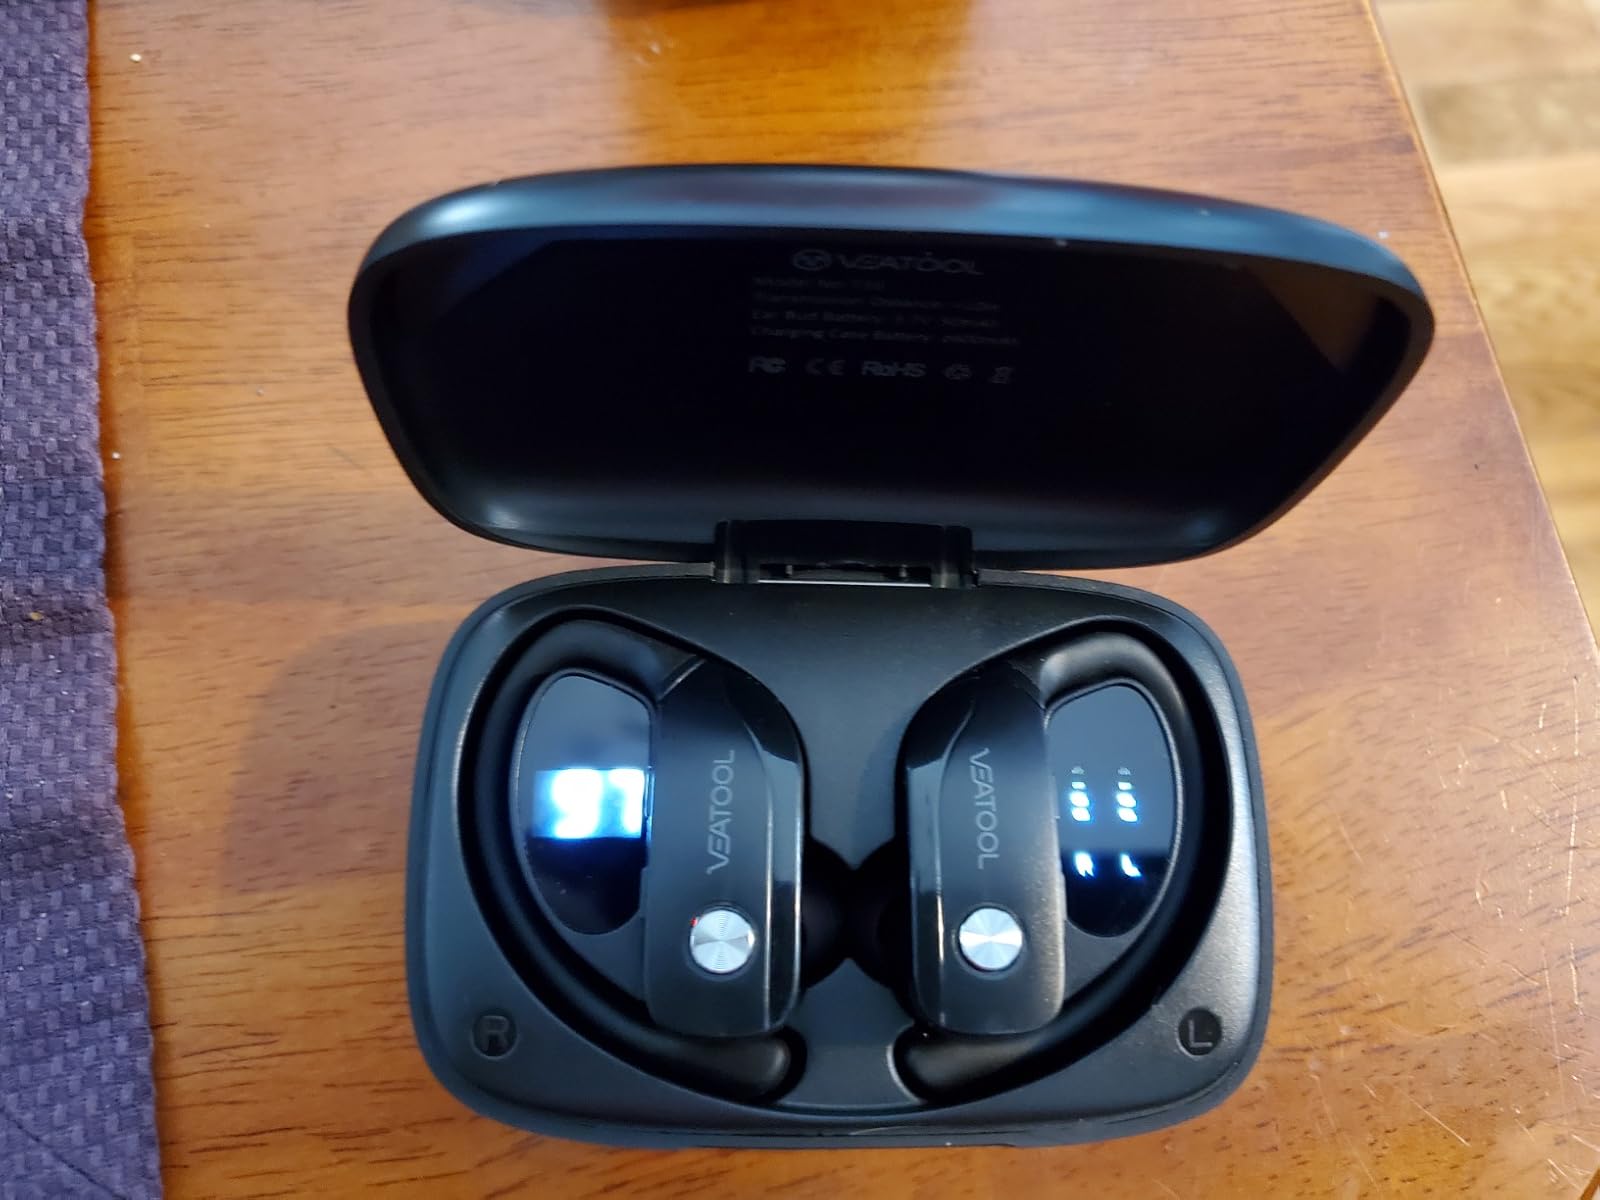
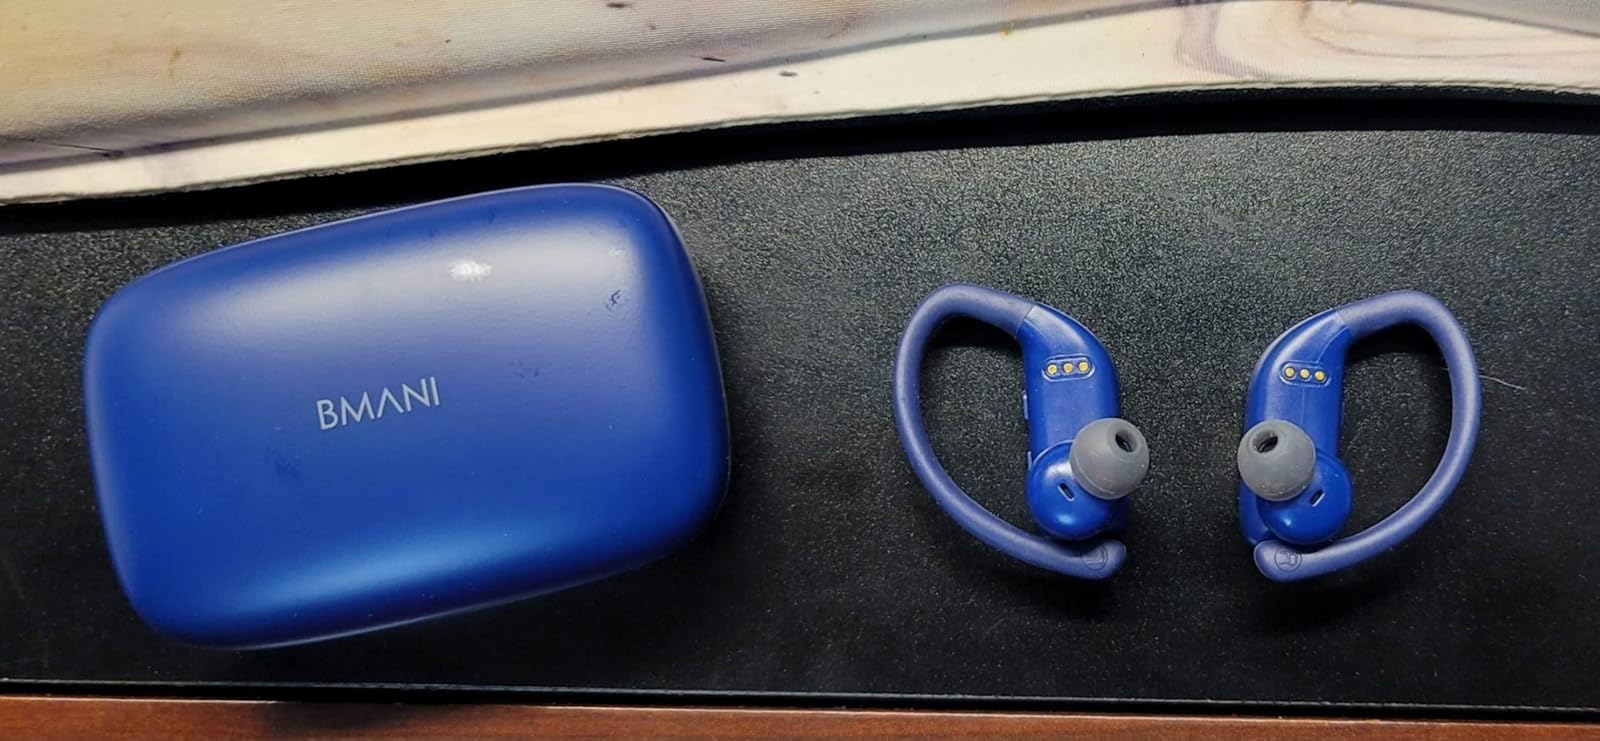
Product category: earbuds
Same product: no